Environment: lab
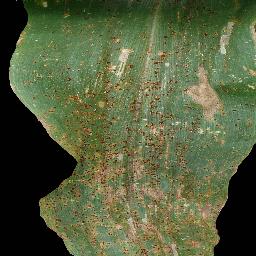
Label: common_rust